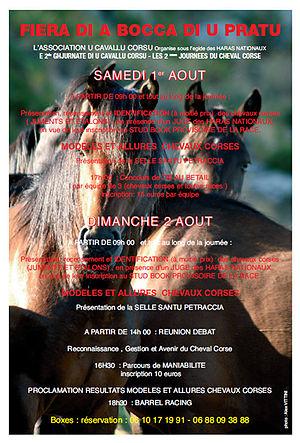
Affiche de la foire du col du pratu
Le cheval corse est un petit cheval de selle propre à l'île de Corse. Influencée par différentes migrations sur l'île, la race s'est adaptée à son biotope montagneux en acquérant une grande sûreté de pied. Elle forme la première monture de Napoléon Iᵉʳ. Plusieurs chroniques de voyages louent les qualités de ce petit cheval adroit monté, attelé et employé à diverses tâches par les habitants de Corse, des siècles durant.